Stadium Negara

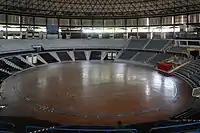
Arena bowl, 2014

The construction of the stadium began in 1960 and it was officially opened on 10 April 1962 by the third Yang di-Pertuan Agong, Tuanku Syed Putra. It was the first indoor stadium in Malaysia.